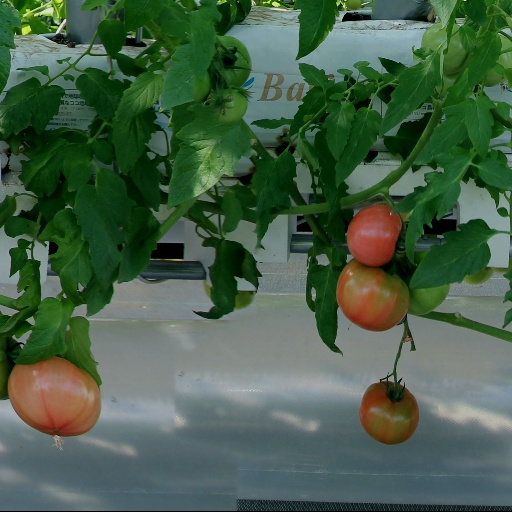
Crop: tomato